Makauwahi Cave

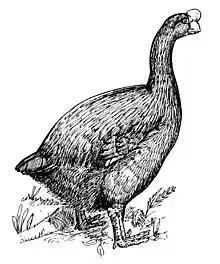
Illustration of the turtle-jawed moa-nalo ("Chelychelynechen quassus"), an extinct species of goose-like duck with fossil remains found in the Makauwahi Cave.

Remains of some 40 species of birds have been found in the cave; half of these species are now extinct. New discoveries of extinct species include giant flightless species of the group Anatidae (ducks and geese), such as the turtle-jawed moa-nalo ("Chelychelynechen quassus") and the Kauai mole duck ("Talpanas lippa"). Other extinct birds found in the reserve include the Kauai palila ("Loxioides kikuichi"), the Kauai o`o ("Moho braccatus") the Kauai Stilt-owl ("Grallistrix auceps") the Wahi grosbeak ("Chloridops wahi"), and the Hoopoe-billed ʻakialoa ("Akialoa upupirostris") Other extinct species with remains found in the reserve include the beetle "Blackburnia burneyi" and several species of "Carelia" snails. The remains of the locally extinct laysan teal and Hawaiian hawk have also been recovered.